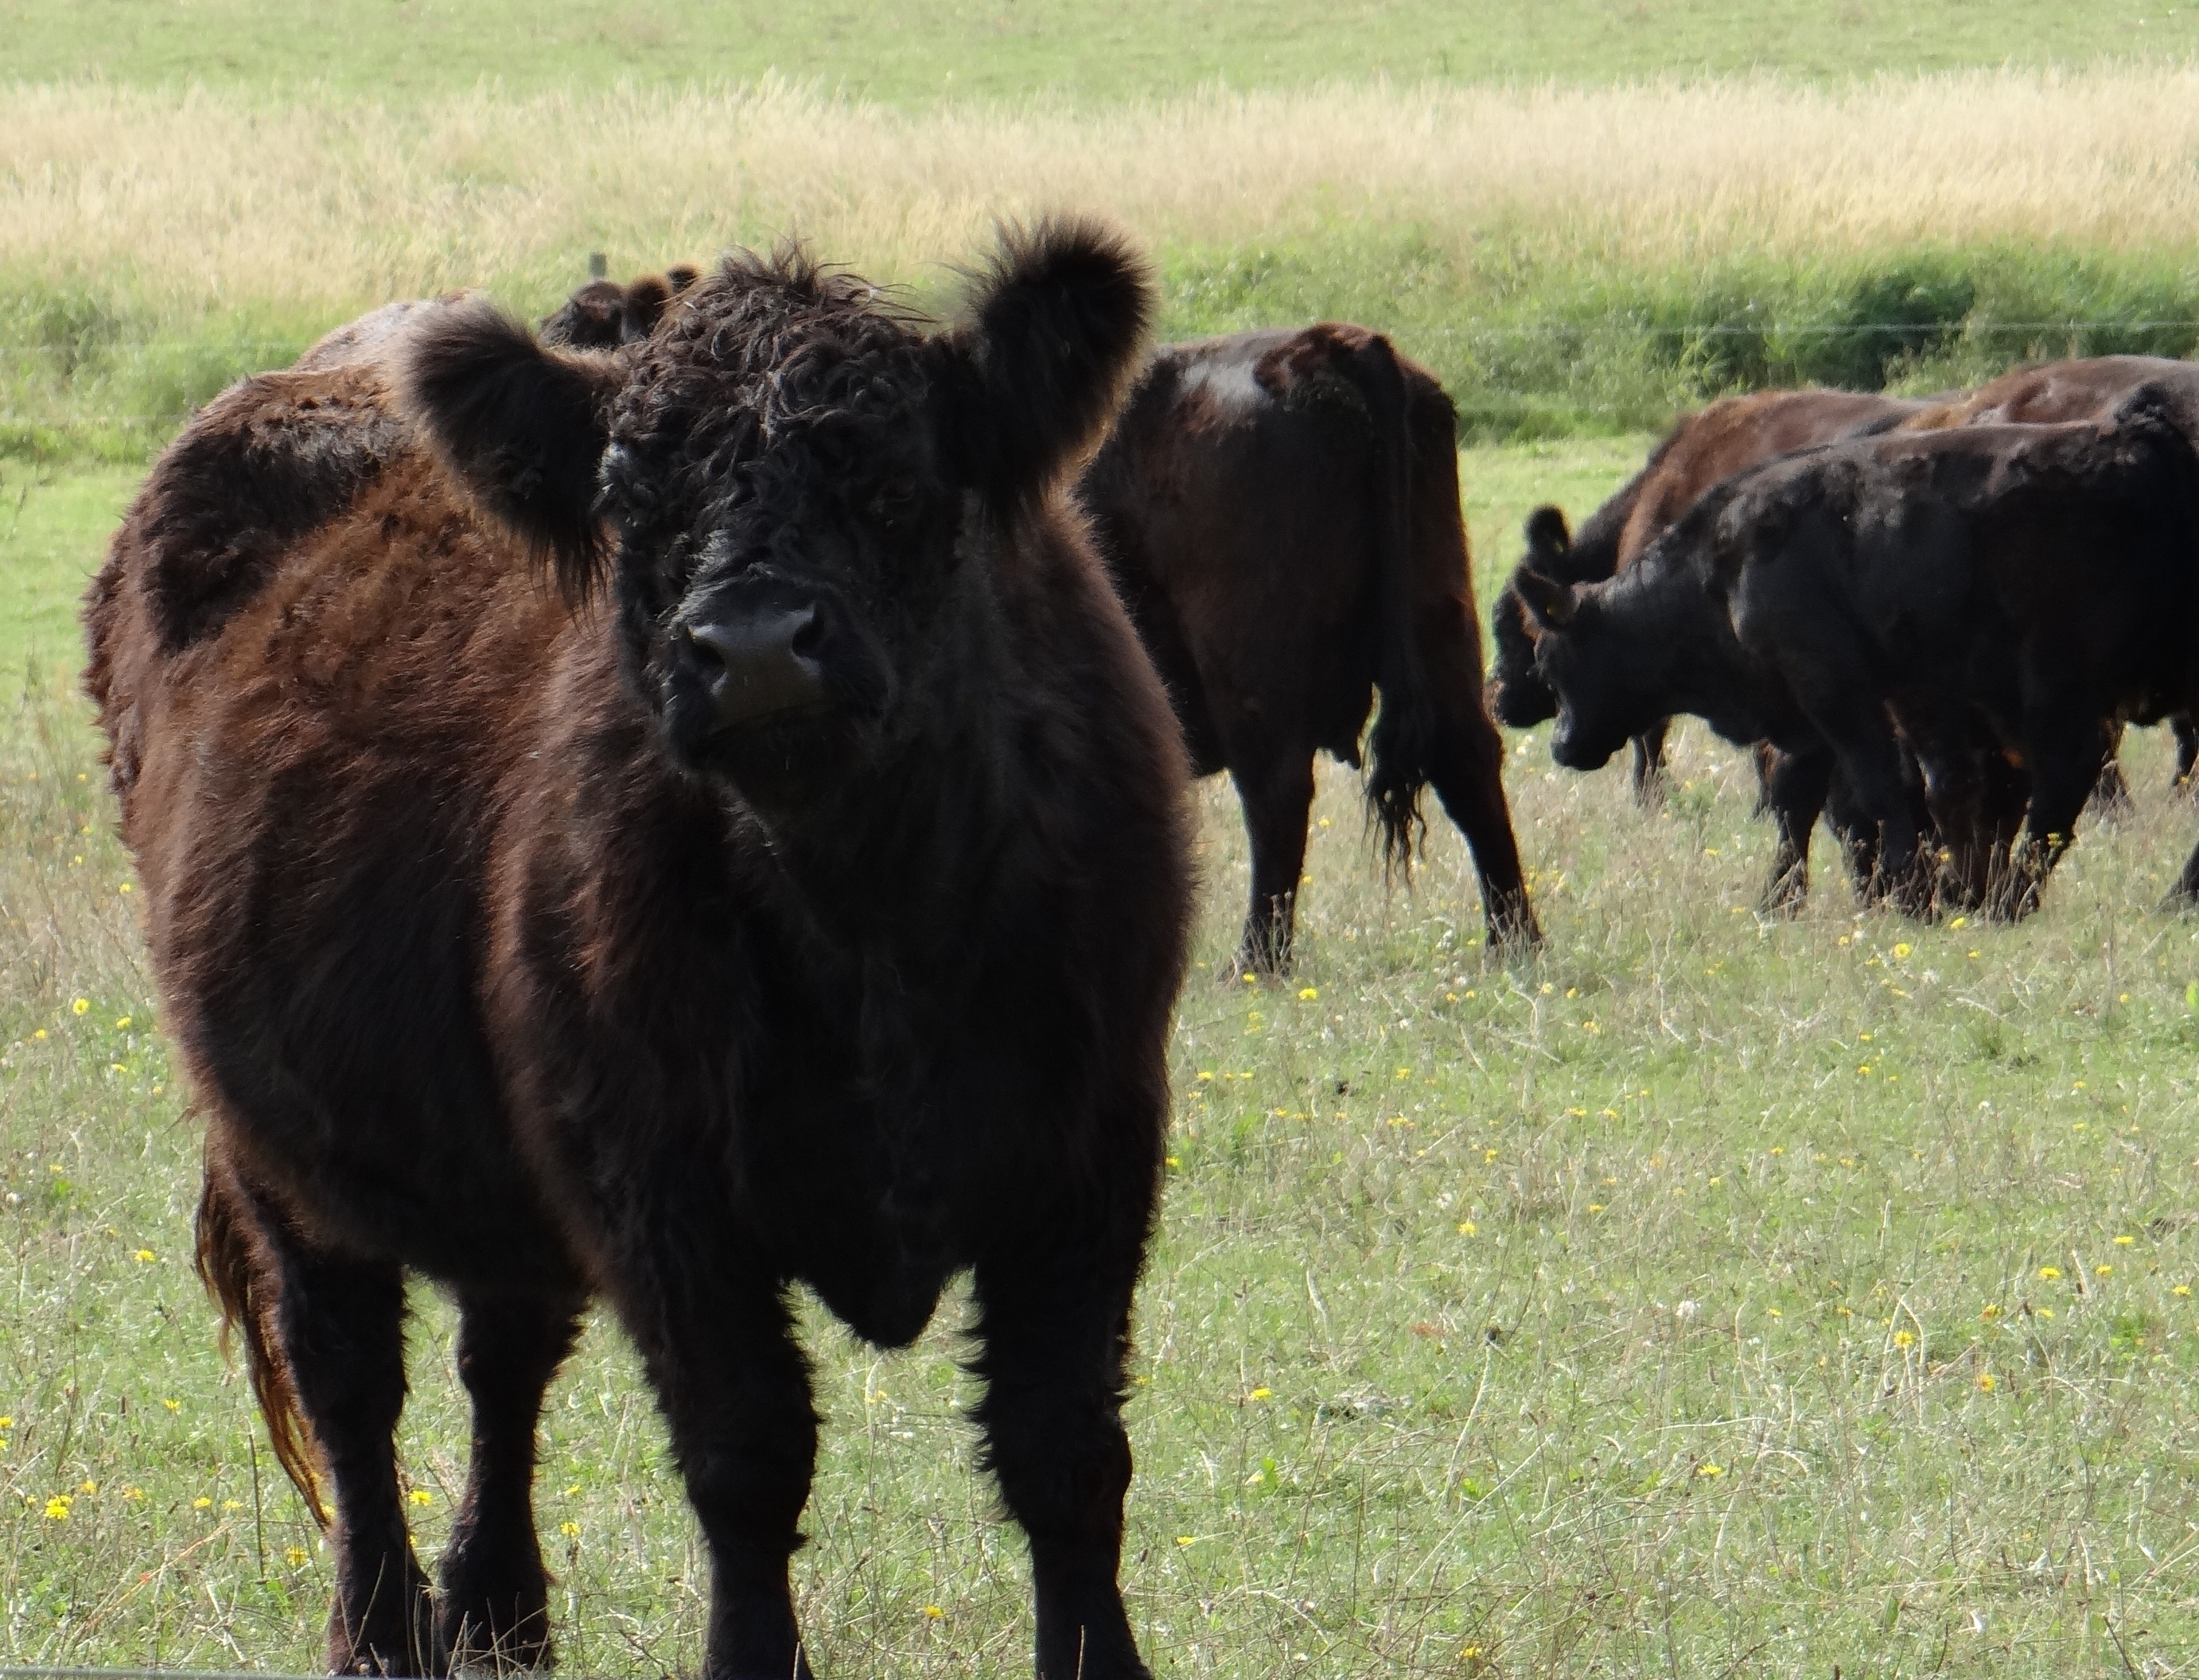
grass, farm, wildlife, horn, cattle, herd, pasture, grazing, livestock, agriculture, calf, bull, snout, grassland, animals, bison, yak, fodder, galloway beef, cattle like mammal, ecoregion, cow goat family, terrestrial animal, stumbras